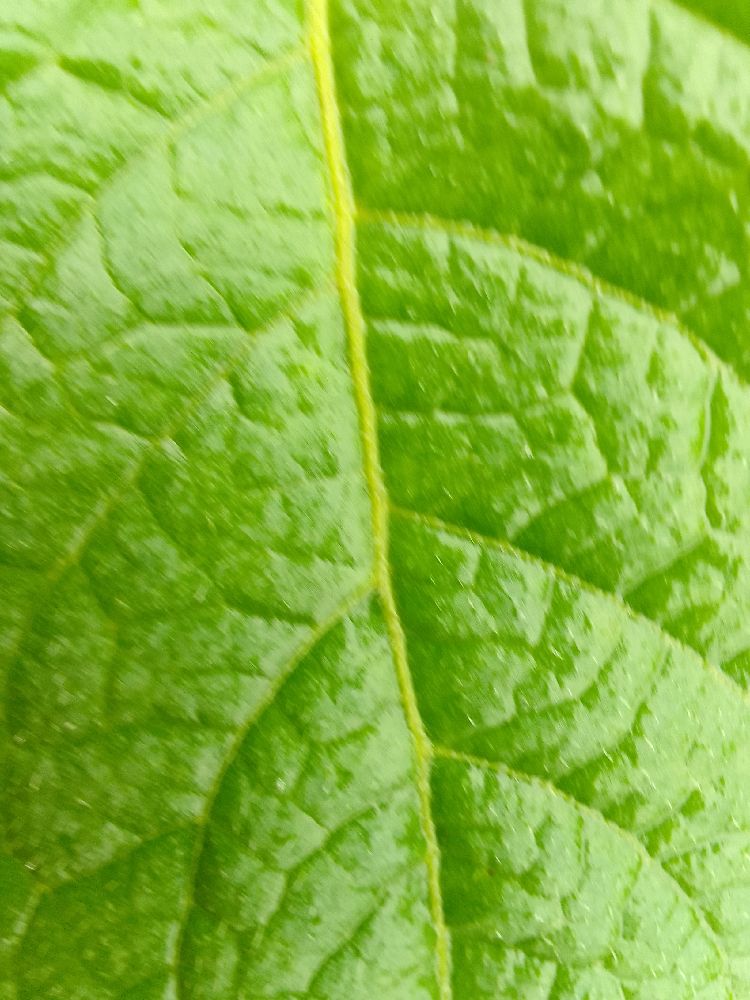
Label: Healthy